List of alumni of Jesus College, Oxford

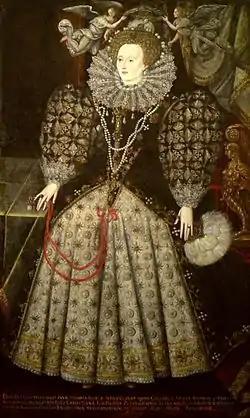
Portrait of Elizabeth I by Nicholas Hilliard in the college hall

Jesus College is one of the constituent colleges of the University of Oxford in England. Its alumni include politicians, lawyers, bishops, poets, and academics. Some went on to become fellows of the college; 14 students later became principal of the college. It was founded in 1571 by Queen Elizabeth I, at the request of a Welsh clergyman, Hugh Price, who was Treasurer of St David's Cathedral in Pembrokeshire. The college still has strong links with Wales, and about 15% of students are Welsh. There are 340 undergraduates and 190 students carrying out postgraduate studies. Old members of Jesus College are sometimes known as "Jesubites".